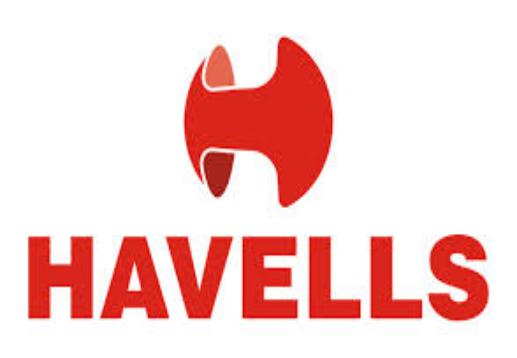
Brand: Havells
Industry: Others